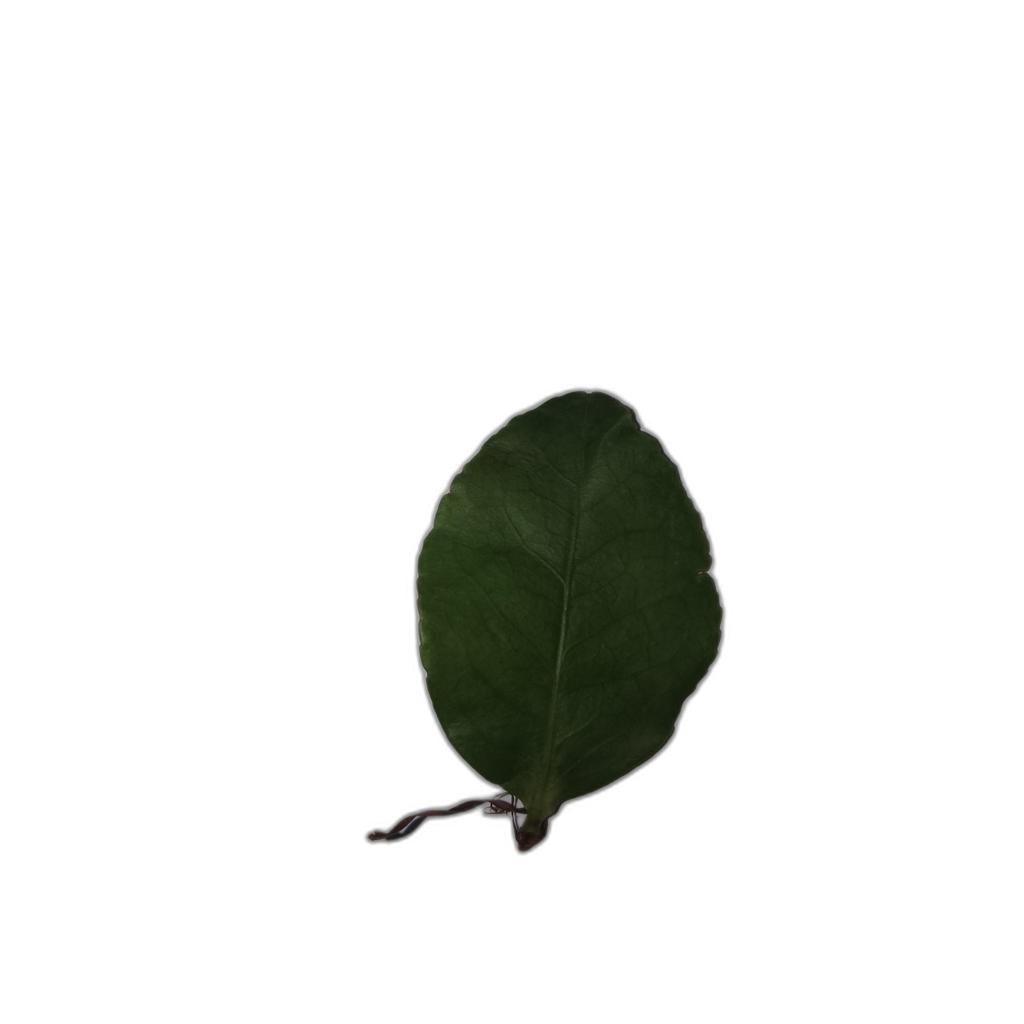
Label: Healthy